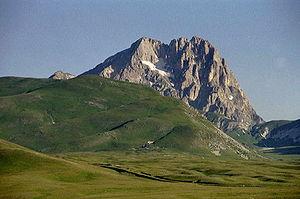
Le Corno Grande est le point culminant des Abruzzes et des Apennins avec 2 912 mètres d'altitude. Il se trouve dans le massif montagneux du Gran Sasso, situé dans l'Apennin central. Le sommet, appartenant au parc national du Gran Sasso e Monti della Laga, se situe sur les communes de Pietracamela et de l'Isola del Gran Sasso d'Italia.